Frihedslund

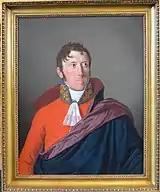
C. W. Eckersberg: Frederik Hoppe

In around 1800, Falkenskiold sold Frihedslund to Christian, Count Rantzau-Ascheberg, who had recently also acquired Sæbygaard, thus reuniting the two estates. Both estates were shortly thereafter sold for 240,000 Danish rigsdaler to general war commissioner Haagen Christian Astrup.